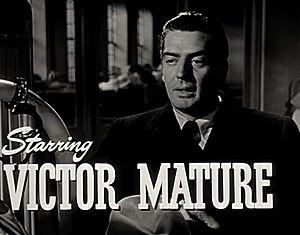
La Proie est un film américain réalisé par Robert Siodmak sorti en 1948.